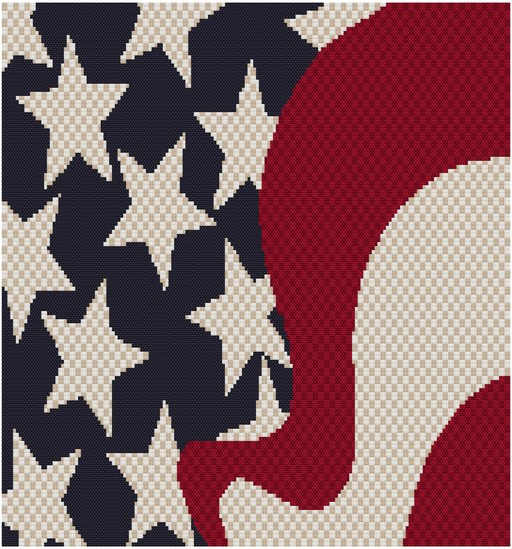
cross stitch pattern of the waving flag created to show our appreciation to those who keep us safe .